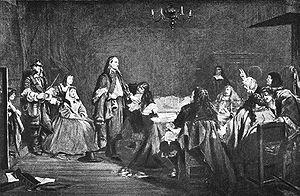
Les témoignages quakers sont des énoncés traditionnels de la foi quaker. Ils expriment la vision que les membres de la Société religieuse des Amis partagent sur leur relation à Dieu et au monde. Les témoignages sont à considérer globalement car ils sont interdépendants. En tant que système philosophique, on peut les voir comme cohérents même hors de la théologie chrétienne. Les quakers n'ont pas toujours affiché le même système de valeurs, mais ces témoignages les ont guidés durant la plus grande partie de leur histoire.